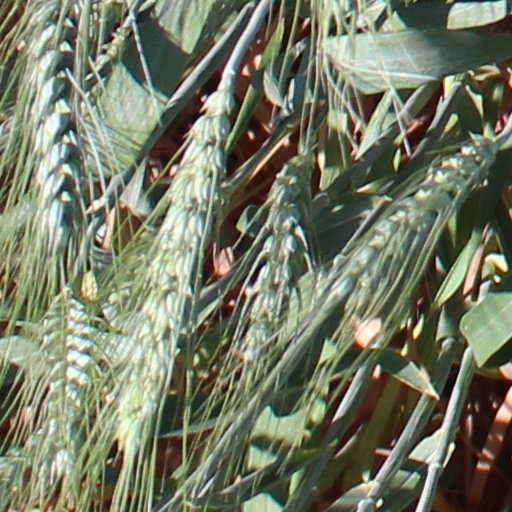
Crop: wheat